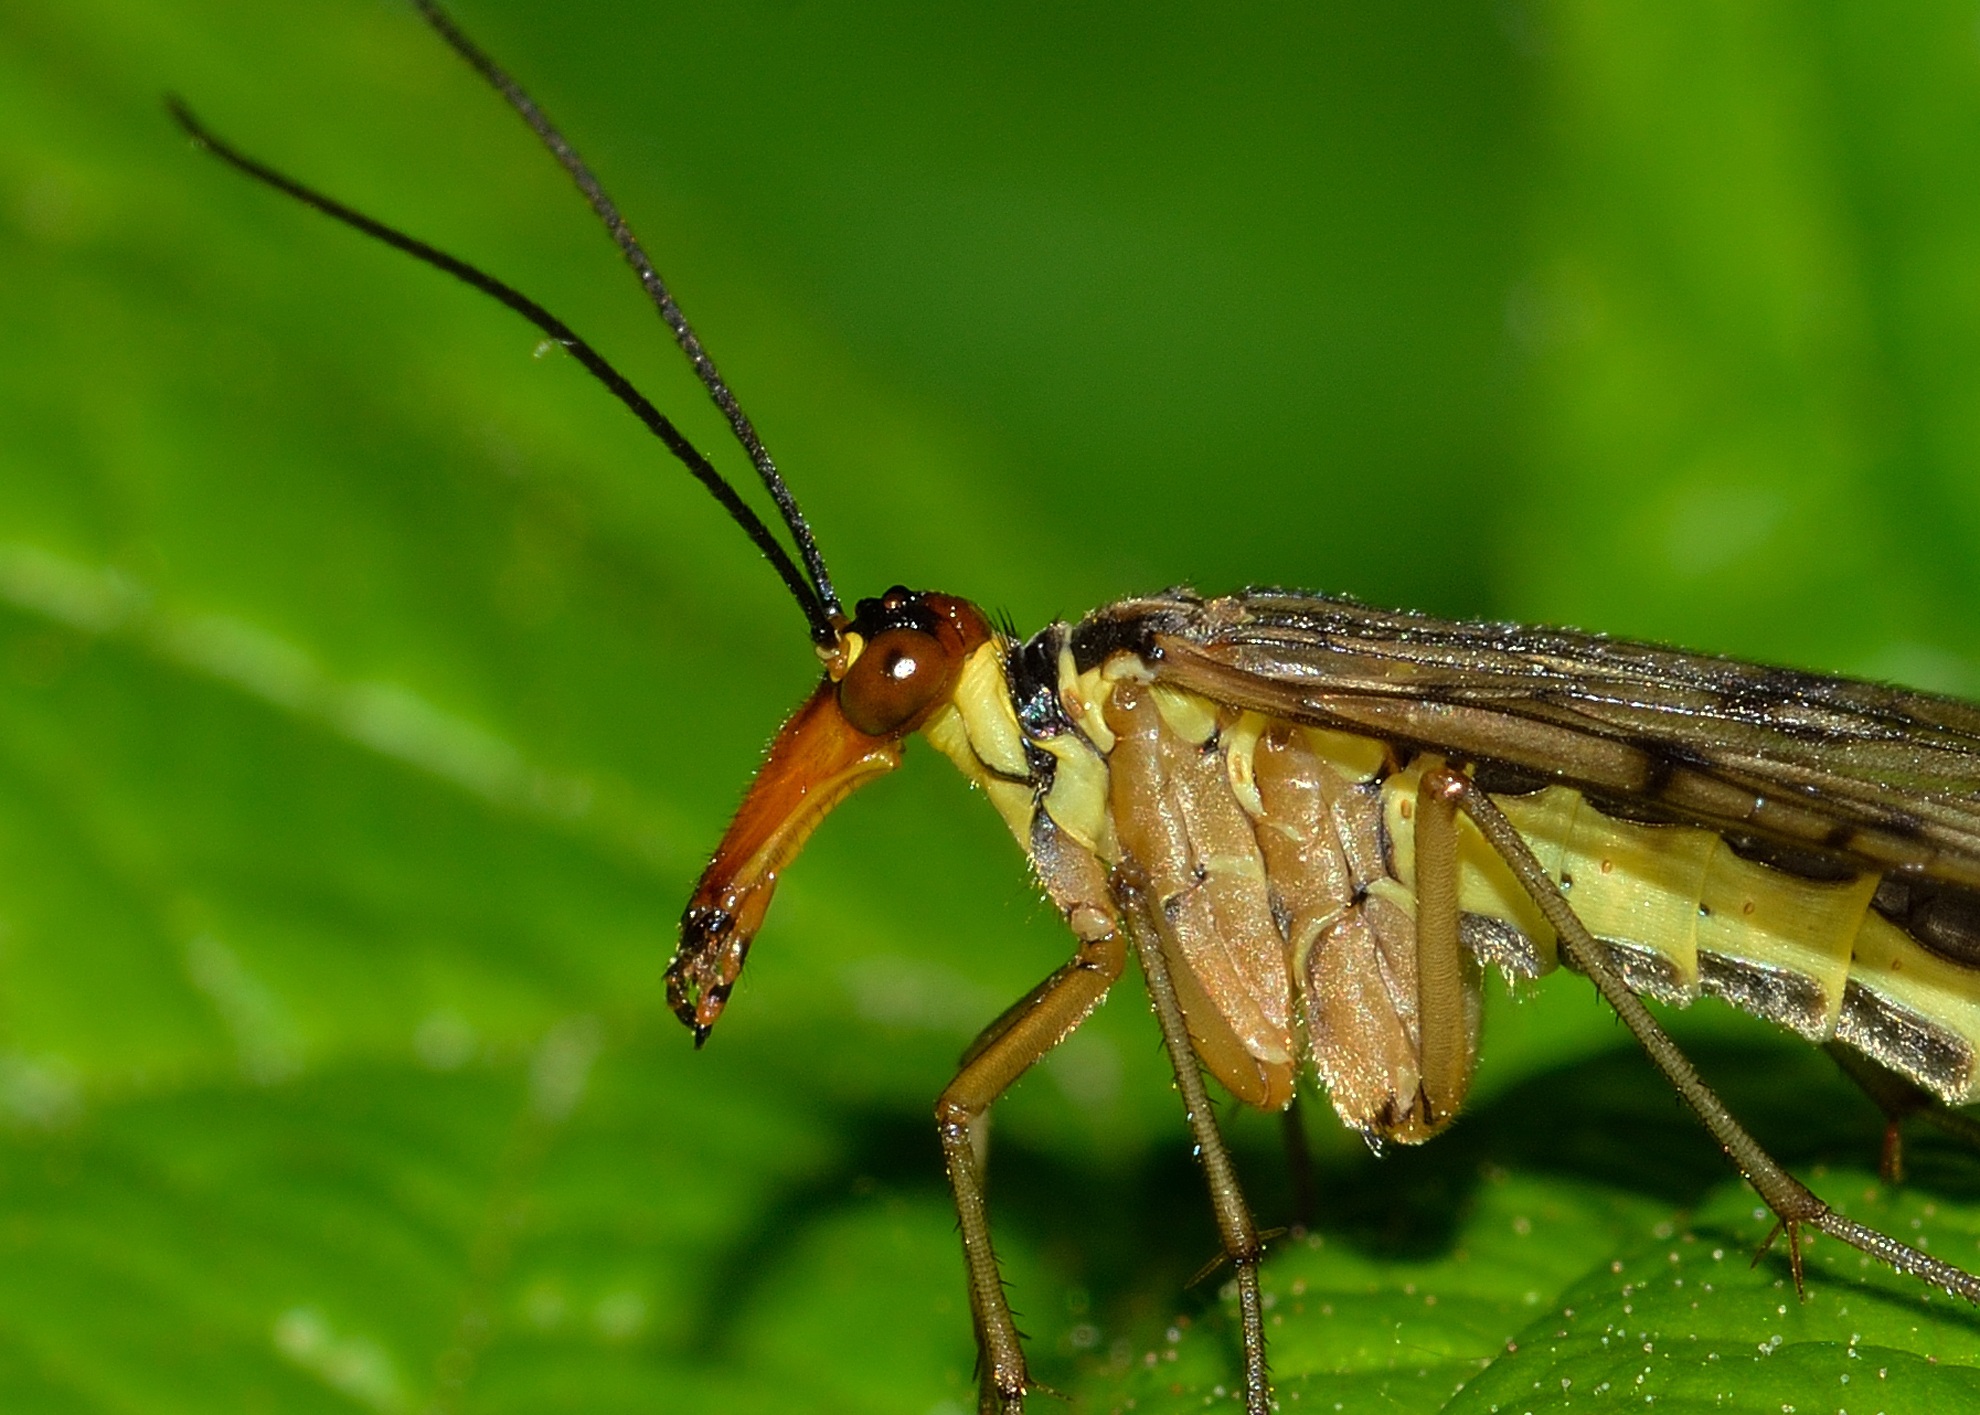
nature, photography, fly, green, insect, fauna, invertebrate, close up, insects, damselfly, macro photography, arthropod, communis, panorpa, leaf beetle, plant stem, net winged insects, mecoptera